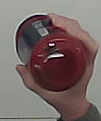
Product: barilla_pomodoro